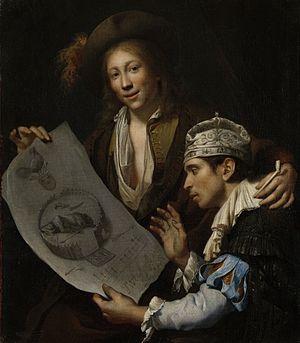
Delft est une ville et commune de la province néerlandaise de Hollande-Méridionale. Comptant 103 601 habitants au 1ᵉʳ janvier 2020, elle est située entre La Haye et Rotterdam, le long du canal du Rhin à la Schie, dans la conurbation de la Randstad.
Le rampjaar est 1672, l'année de tous les désastres pour les Provinces-Unies. Dirigée par le Grand-pensionnaire de Hollande Jean de Witt, la république doit faire face à l'attaque concertée de la France, de l'Angleterre, de l'évêché de Münster et de celui de Cologne. Un dicton néerlandais décrit bien l'apathie générale dans la république « redeloos, radeloos, reddeloos ».